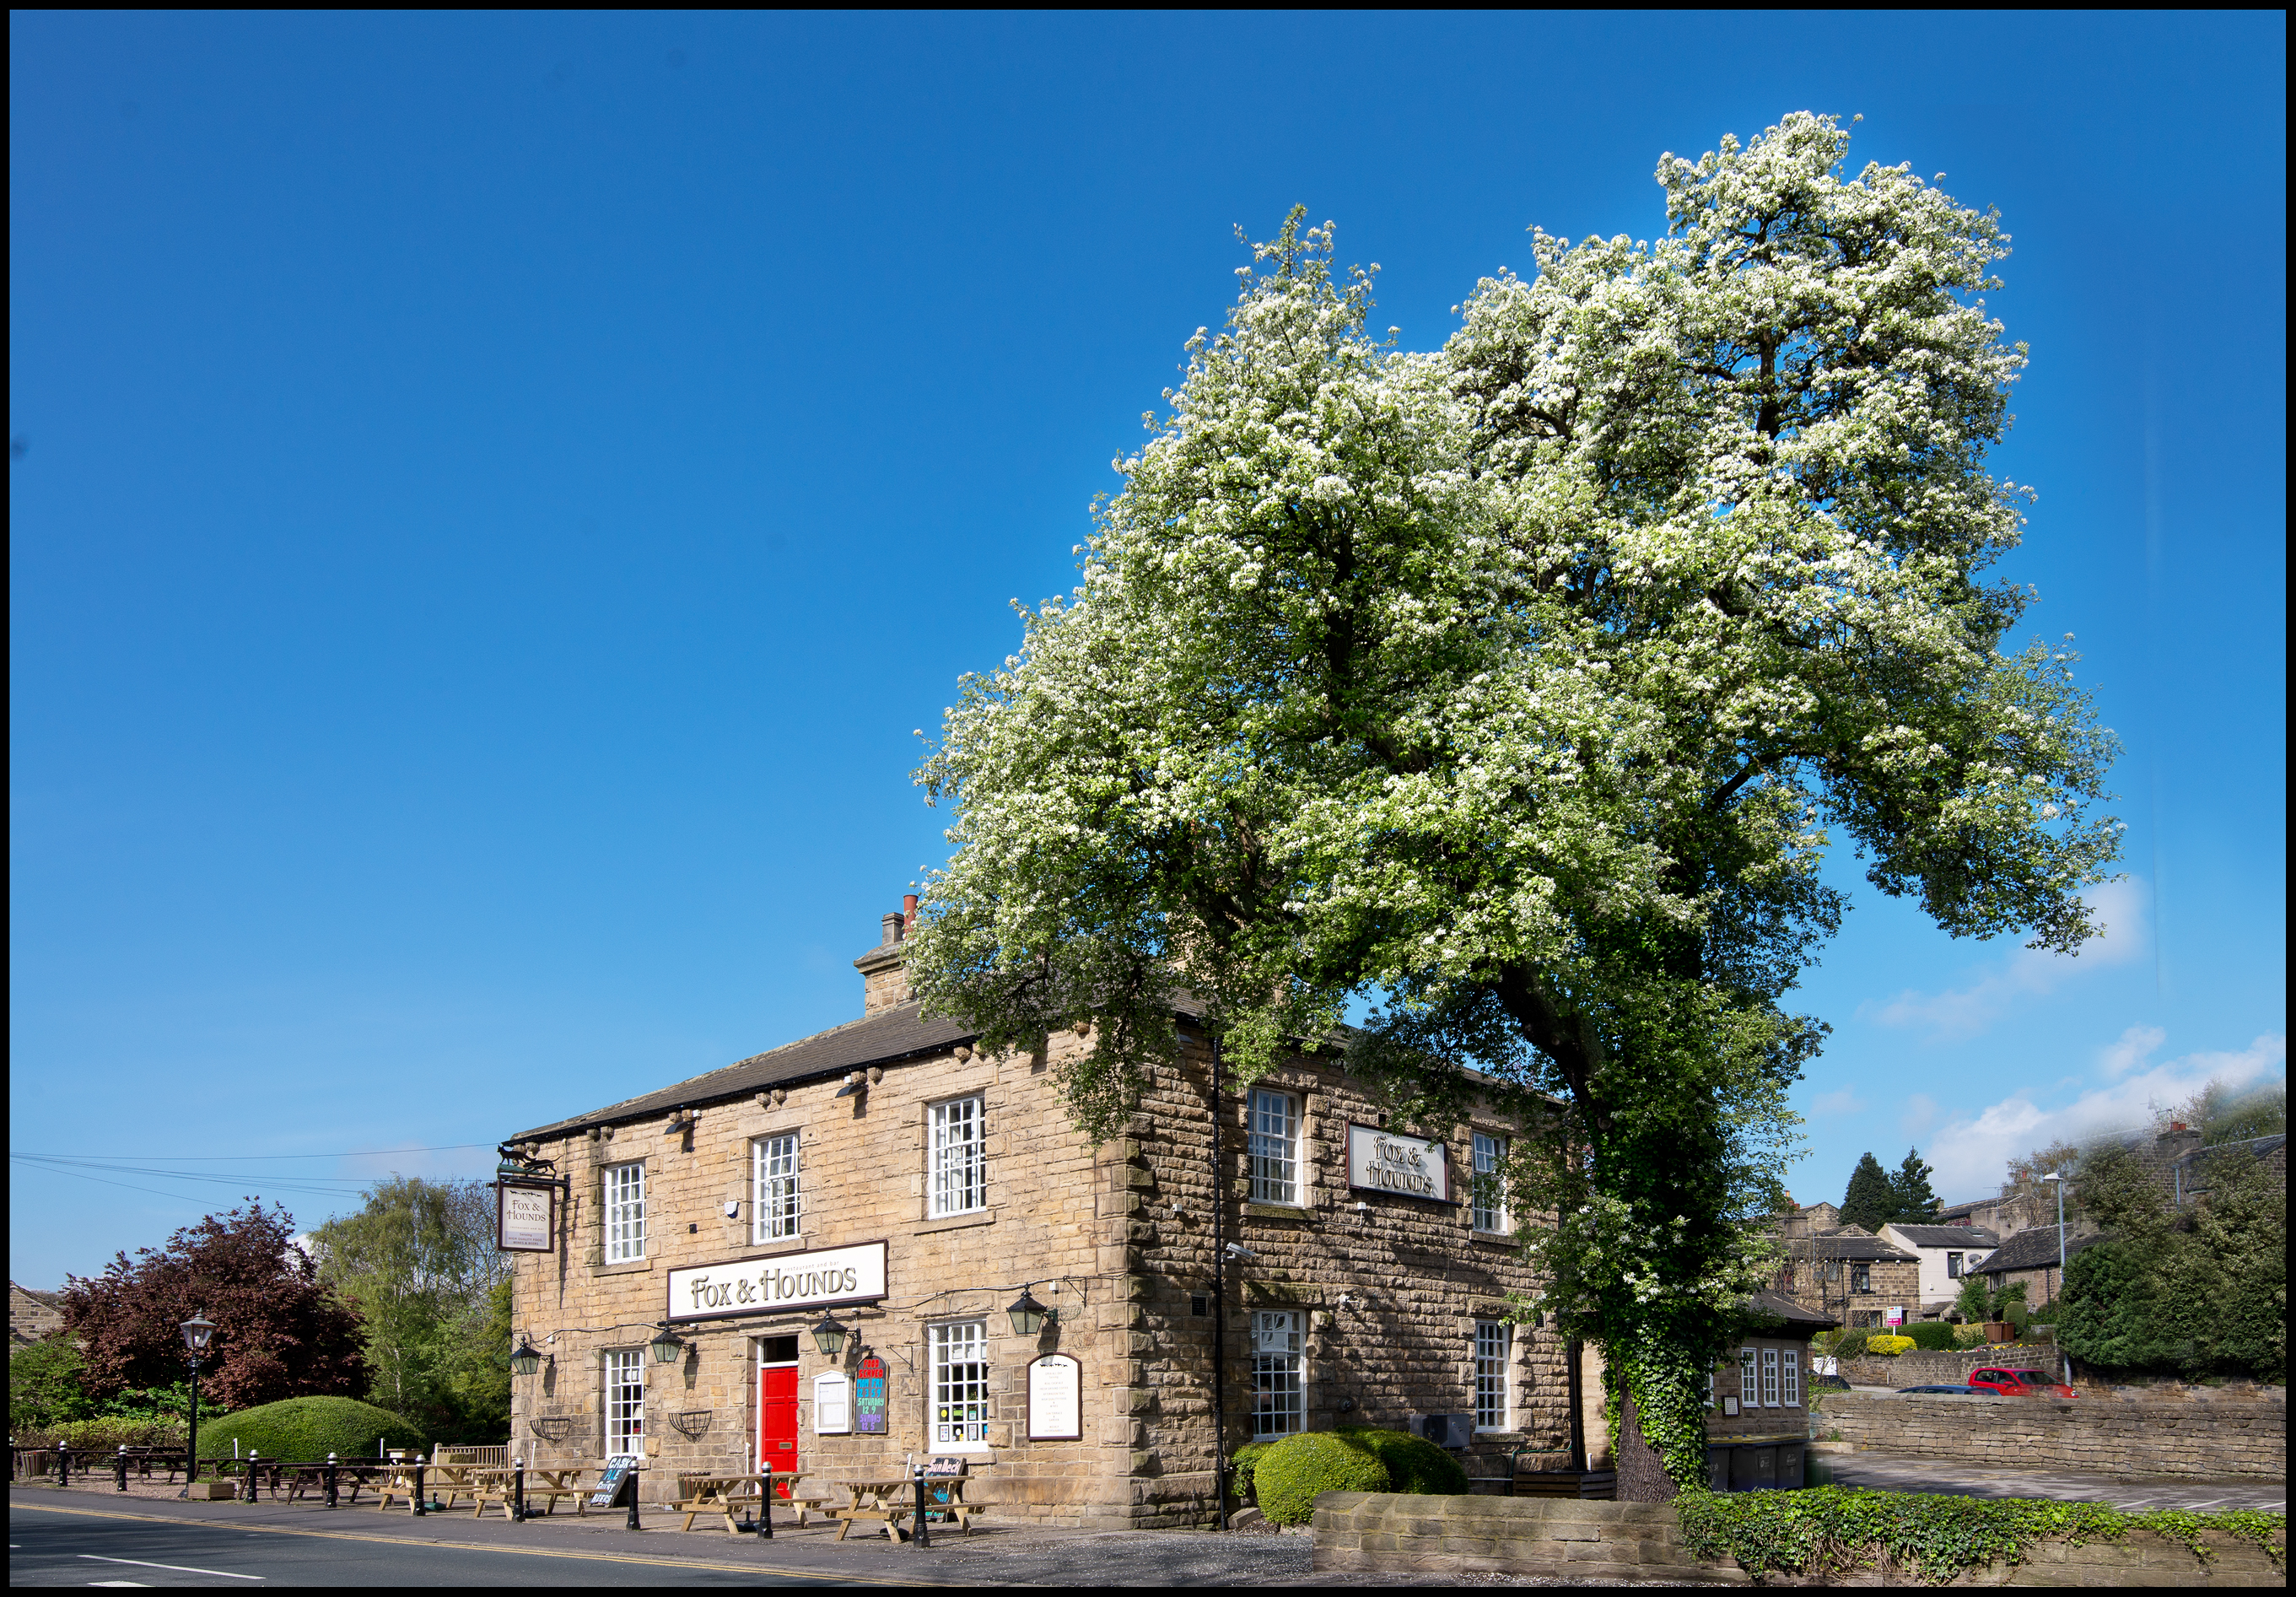
tree, water, blossom, walking, fence, plant, road, hiking, bench, house, leaf, flower, seat, walk, food, spring, blue, rest, nikon, leisure, lakeside, leaves, wakefield, estate, fullframe, pub, d610, newmillerdam, publican, neighbourhood, residential area, woody plant